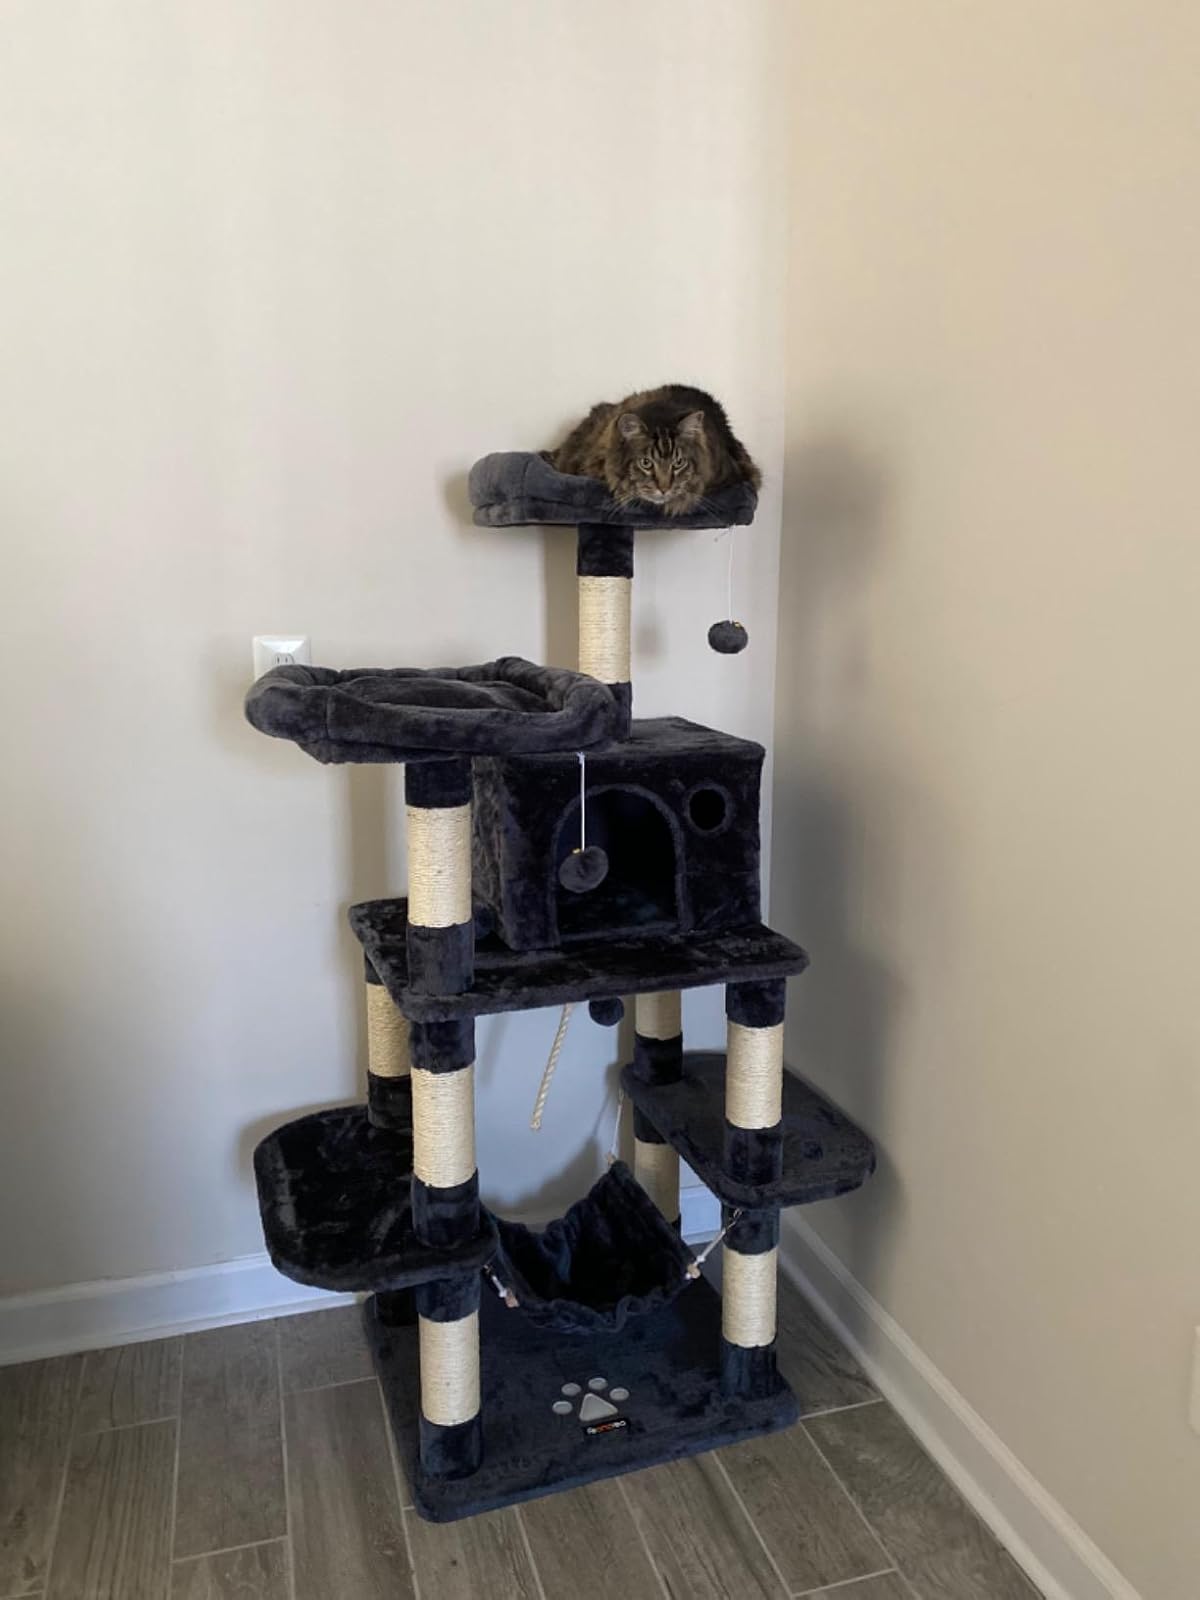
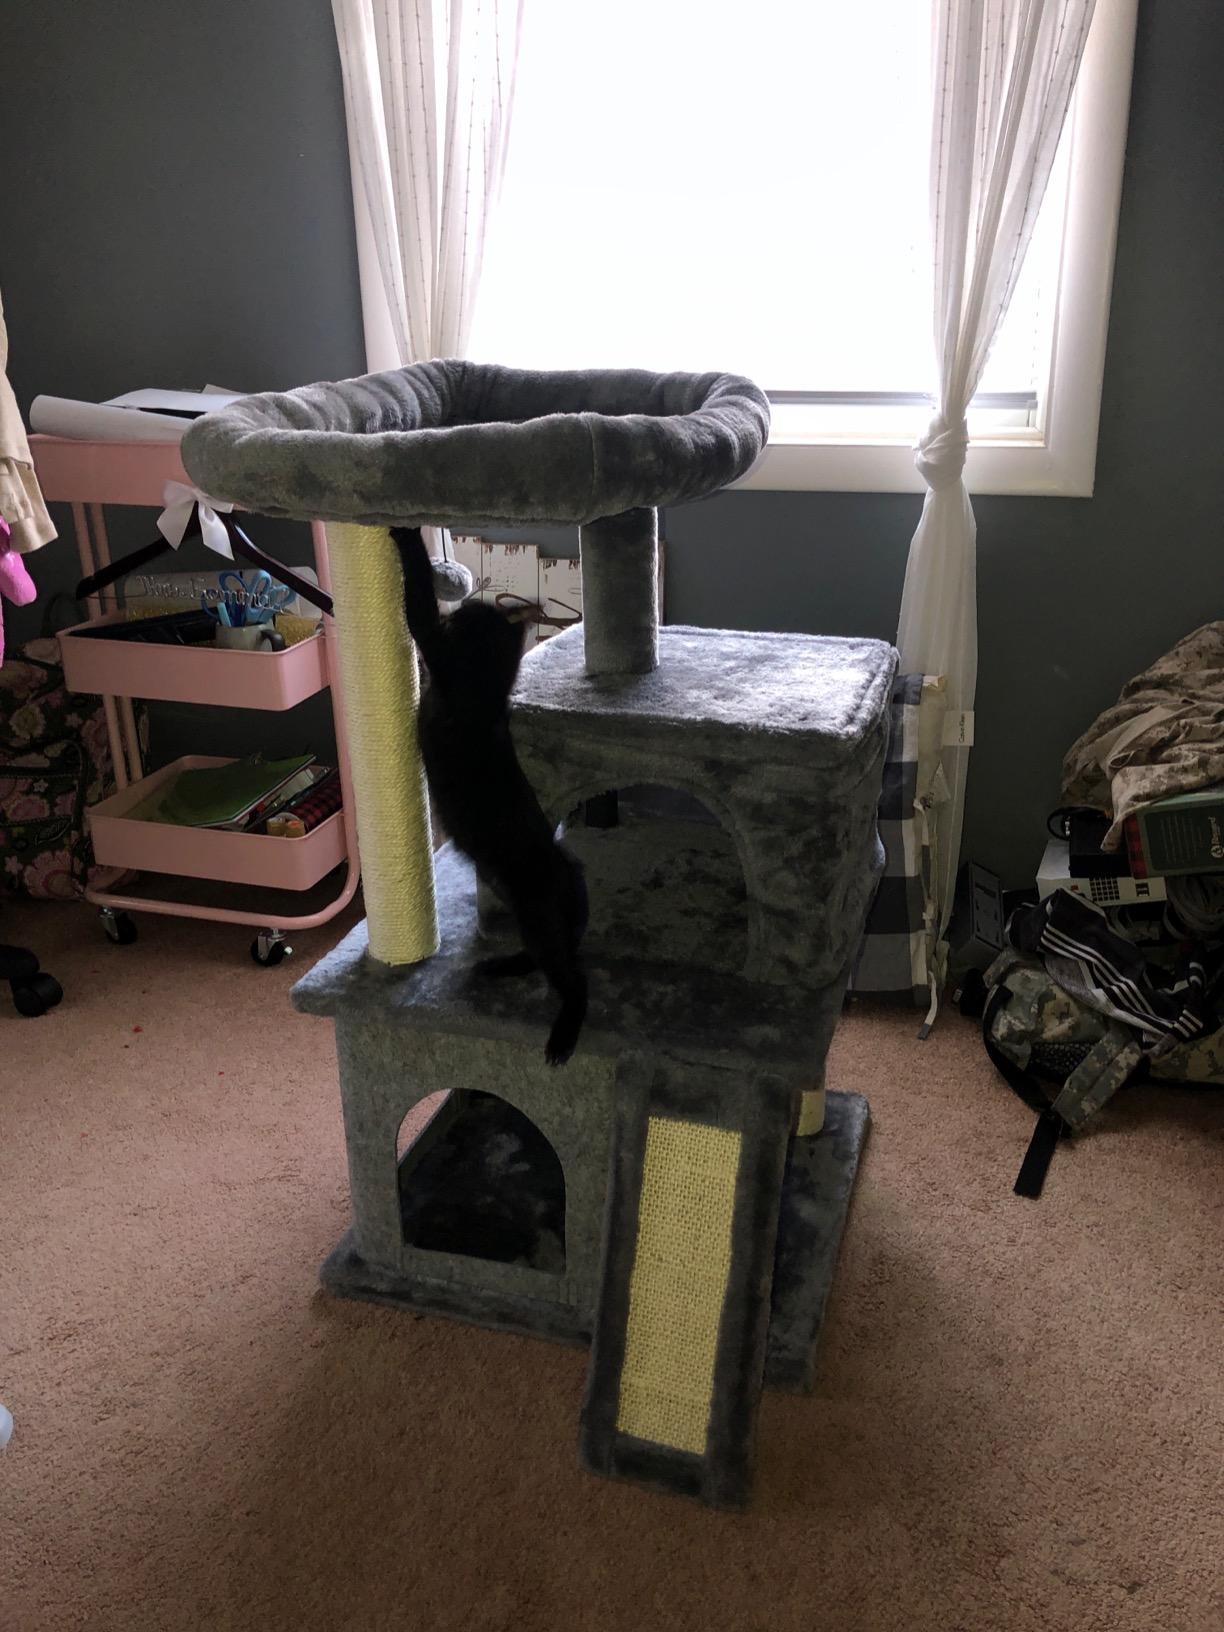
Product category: items_cat tree
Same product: no